List of the prehistoric life of Texas

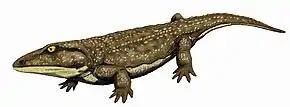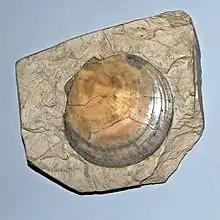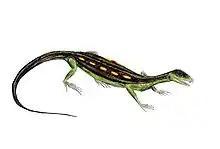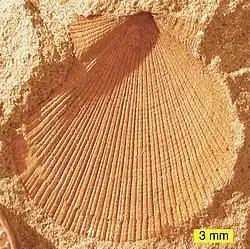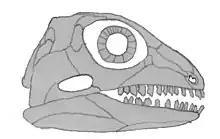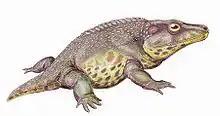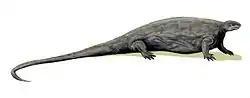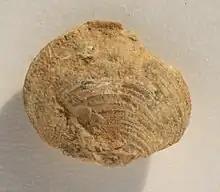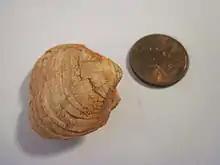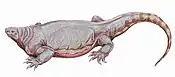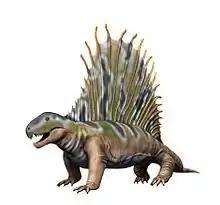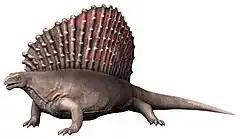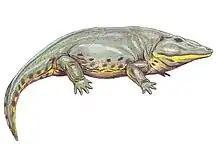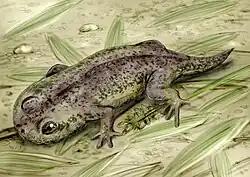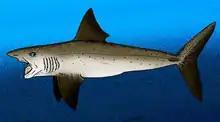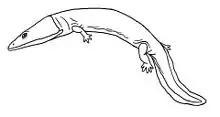
Restoration of the Permian amphibian "Acheloma"
Fossilized shell of the Carboniferous-modern scallop Amusium
Life restoration of the Permian reptile "Araeoscelis"
Mold fossil of a shell of the Early Devonian-Late Triassic bivalve "Aviculopecten"
Illustration of a fossilized skull of the Permian primitive reptile "Bolosaurus"
Life restoration of the Permian amphibian "Cacops"
Life restoration of the Permian synapsid (mammal precursor) "Casea"
Fossilized shell of the Middle Devonian-Permian brachiopod "Cleiothyridina"
Fossilized shell of the Late Devonian-Permian brachiopod "Composita"
Life restoration of the Permian synapsid (mammal precursor) "Cotylorhynchus"
Restoration of "D. giganhomogenes" with exposed neural spine tips
Life restoration of the Permian synapsid (mammal precursor) "Edaphosaurus"
Life restoration of the Carboniferous-Permian amphibian "Eryops"
Life restoration of the Permian frog precursor "Gerobatrachus"
Life restoration of the Permian "Chimaera" relative "Helicoprion"
Life restoration of the Permian amphibian "Isodectes"
Life restoration of the Permian snake-like amphibian "Lysorophus" showing speculative egg-coiling behavior
Life restoration of the Permian synapsid (mammal precursor) "Mycterosaurus"
Fossilized shell of the Carboniferous-Permian brachiopod "Neospirifer"
Life restoration of the Carboniferous-Permian synapsid (mammal precursor) "Ophiacodon"
Pantylus
Fossils of the Late Devonian-Permian fern-like fronds "Pecopteris"
Life restoration of the Carboniferous-Permian sail-backed amphibian "Platyhystrix"
Life restoration of the Devonian-Permian tree fern "Psaronius". Auguste Faguet (1877).
Life restoration of the Permian amphibian "Rubeostratilia"
Fossilized skeleton of the Permian primitive four-limbed animal "Seymouria"
Life restoration of the Late Devonian-Permian "Sphenacanthus"
Life restorations of a male (foreground) and female (background) of the Late Devonian-Carboniferous "Chimaera" relative "Stethacanthus"
Restorative portrait of the Permian synapsid (mammal precursor) "Tetraceratops"
Mounted fossilized skeleton of the Permian synapsid (mammal precursor) "Varanosaurus"
Life restoration of the Permian amphibian "Zatrachys"
Fossilized shell of the Early-Late Cretaceous ammonoid cephalopod "Acanthoceras"
Life restoration of the Early Cretaceous theropod dinosaur "Acrocanthosaurus"
Alamosaurus
Restoration of the Late Triassic lungfish "Arganodus" with an anachronistic human to scale
Fossilized shell of the Late Cretaceous ammonoid cephalopod "Baculites"
Life restoration of the Late Cretaceous plesiosaur "Brachauchenius" hunting a hesperornithiform bird
Fossil of the sauropod dinosaur footprint ichnogenus "Brontopodus"
Fossilized shell of the Cretaceous marine bivalve "Caprina"
Life restoration of the Late Triassic-Eocene lungfish "Ceratodus"
Life restoration of the Late Cretaceous pterosaur "Cimoliopterus" (left) stealing fish from another pterosaur
Fossilized shell of the Late Cretaceous ammonoid "Collignoniceras"
Fossil of the Early Cretaceous-Eocene shark "Cretolamna"
Mounted fossilized skeleton of the Late Cretaceous "Alligator" relative "Deinosuchus"
Restoration of the Late Triassic dinosaur relative "Dromomeron"
Restoration of the Early Cretaceous-Eocene bony fish "Enchodus", or the "saber-toothed herring"
Fossilized shell of the Jurassic-Cretaceous foam oyster "Exogyra"
Illustration of a reconstructed skull of the Late Cretaceous mosasaur "Globidens"
A living "Heterodontus", or bullhead shark
Restoration of the Late Cretaceous toothed bird "Ichthyornis"
Life restoration at various ages of the Late Triassic amphibian "Koskinonodon" with an anachronistic human to scale
Life restoration of the Late Cretaceous plesiosaur "Libonectes" with an anachronistic scuba diver to scale
Life restoration of the Late Triassic aetosaur "Longosuchus"
Fossilized shell of the Late Cretaceous ammonoid cephalopod "Mammites"
Life restoration of the Late Triassic amphibian "Metoposaurus" with an anachronistic human to scale
Life restoration of two of the Late Cretaceous "Mosasaurus"
Fossilized tooth of the Late Cretaceous giant sawfish "Onchopristis"
Restorative portrait of the Early Jurassic synapsid (mammal precursor) "Pachygenelus"
Fossilized shell of the Late Cretaceous ammonoid cephalopod "Parapuzosia" with a human indicating its size
Fossilized shell of the Early Triassic-Pliocene marine bivalve "Pholadomya"
Life restoration of the Early-Late Cretaceous ichthyosaur "Platypterygius"
Restoration of the Late Triassic crocodile relative "Postosuchus" with an anachronistic human to scale
Life restoration of the Late Cretaceous bony fish "Protosphyraena"
Mounted fossilized skeleton of the Late Cretaceous pterosaur "Quetzalcoatlus"
Life restoration of the Late Triassic distant crocodilian relative "Shuvosaurus"
Life restoration of the Late Cretaceous ostrich dinosaur "Struthiomimus"
Life restoration of the Early Cretaceous "Iguanodon" relative "Tenontosaurus"
Mounted fossilized skeleton of the Late Cretaceous horned dinosaur "Triceratops"
Fossilized shell of the Late Cretaceous ammonoid cephalopod "Turrilites"
Fossilized skeleton of the Late Cretaceous tyrannosaur "Tyrannosaurus"
Fossilized partial skulls of the Early Cretaceous crocodilian "Wannchampsus"
Life restoration of the Miocene camel "Aepycamelus", or the long-necked camel. Heinrich Harder (1920).
Fossilized skeleton of the Late Cretaceous-Oligocene "Alligator" relative "Allognathosuchus"
Life restoration of the Miocene-Pleistocene elephant relative "Anancus"
Restoration of an "Arctodus", or short-faced bear, with a human to scale
Fossilized shell of the Paleocene-Miocene nautiloid cephalopod "Aturia"
Restoration of two of the Miocene-Pliocene bone-crushing dog genus "Borophagus" preying on a camel. Jay Matternes (1964).
Mounted fossilized skeleton of the Pliocene-Holocene camel "Camelops"
Fossilized skeleton of the Pleistocene dwarf pronghorn "Capromeryx"
Life restoration of the Miocene-Pleistocene horned gopher "Ceratogaulus". Robert Bruce Horsfall (1913).
Fossilized cranium of the Pliocene-Pleistocene hyena "Chasmaporthetes"
A living "Coluber constrictor", or eastern racer
Restoration of the Miocene palaeomerycid "Cranioceras", a relative of modern deer, with anachronistic human to scale
Life restoration of the Pliocene-Holocene elephant relative "Cuvieronius"
Life restoration of the Miocene bear-dog "Daphoenodon"
Illustration of the fossilized jaws and teeth of the Eocene brontothere mammal "Duchesneodus"
Mounted fossilized skeleton of the Miocene bone-crushing dog "Epicyon"
Fossilized skeleton of the Pliocene-Pleistocene horse "Equus simplicidens", also known as the Hagerman horse or American zebra
A living "Ficus", or fig tree
Fossilized mandible of the Eocene horse "Haplohippus"
Life restoration of the Pleistocene pronghorn "Hayoceros"
A living "Heterodon nasicus", or Western hognose snake
Restoration of Pliocene-Pleistocene "Homotherium", or scimitar cat
Fossilized skull of the Miocene bear "Indarctos"
A living "Lampropeltis getula", or eastern kingsnake
Illustration of a fossilized skull of the Oligocene-Miocene dog "Leptocyon"
Shell of a "Lovenia" sea urchin
Life restoration of a herd of "Mammuthus columbi", or Columbian mammoths. The extent of the fur depicted is hypothetical. Charles R. Knight (1909).
Restoration of the Pliocene-Holocene ground sloth "Megatherium". Robert Bruce Horsfall (1913).
Restoration of the Eocene-Oligocene oreodont mammal "Merycoidodon". Heinrich Harder (1920).
Restoration of the Eocene-Miocene swamp rhinoceros "Metamynodon". Charles R. Knight (1896).
Partial fossilized mandible of the Miocene-Pliocene horse "Nannippus"
Life restoration of a herd of "Neohipparion". Robert Bruce Horsfall (1913).
Life restoration of the Pleistocene ground sloth "Nothrotheriops"
A living "Odontaspis" sand shark
Life restoration of the Miocene pronghorn "Osbornoceros"
Fossilized skeleton of the Pliocene-Pleistocene ground sloth "Paramylodon"
Fossilized skull of the Eocene-Oligocene lizard "Peltosaurus"
Illustration of a fossilized skull in multiple views of the Oligocene-Miocene bone-crushing dog "Phlaocyon"
Restoration of a herd of alarmed Miocene-Pleistocene peccaries of the genus "Platygonus". Charles R. Knight (1922).
Fossilized skull of the Miocene horse "Pliohippus"
Restoration of the Miocene cat "Pseudaelurus"
Illustration of a fossilized skull of the Paleocene multituberculate mammal "Ptilodus"
A living "Rana catesbeiana" (sometimes Lithobates catesbeianus), or American bullfrog
Restoration of the Miocene-Pliocene elephant relative "Rhynchotherium"
A living "Scaphiopus", or North American spadefoot toad

†"Rana catesbiana" – "lapsus calami" of "Rana catesbeiana"